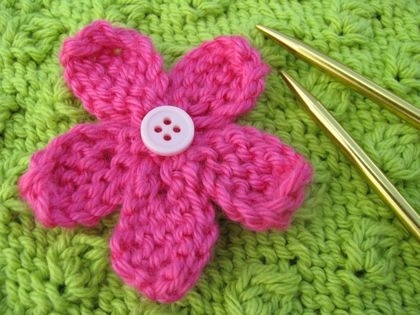
Texture: knitted